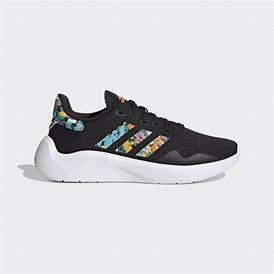
Brand: Adidas
Model: Puremotion